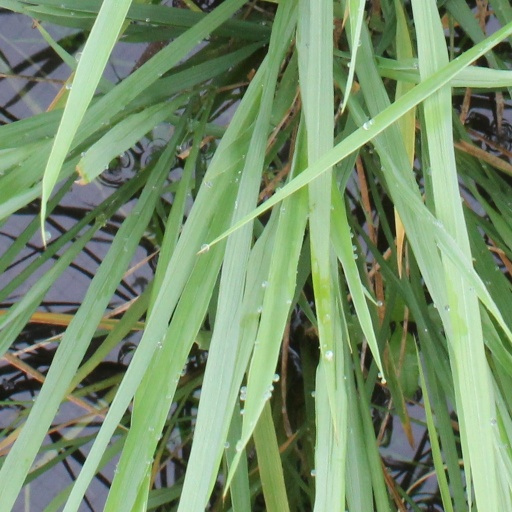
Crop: rice